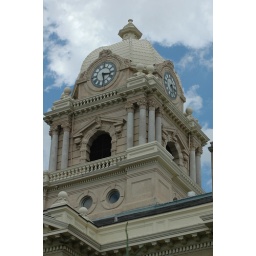
The south west face of Shiawassee County Court house in Corunna, MI